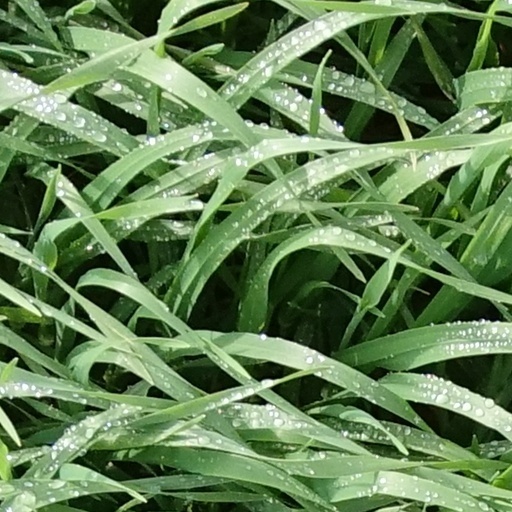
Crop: wheat